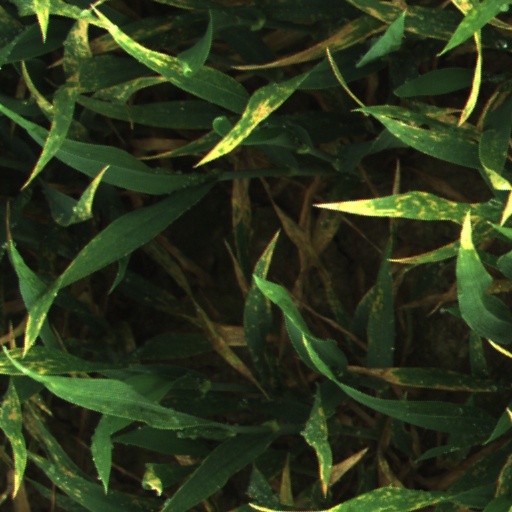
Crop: wheat